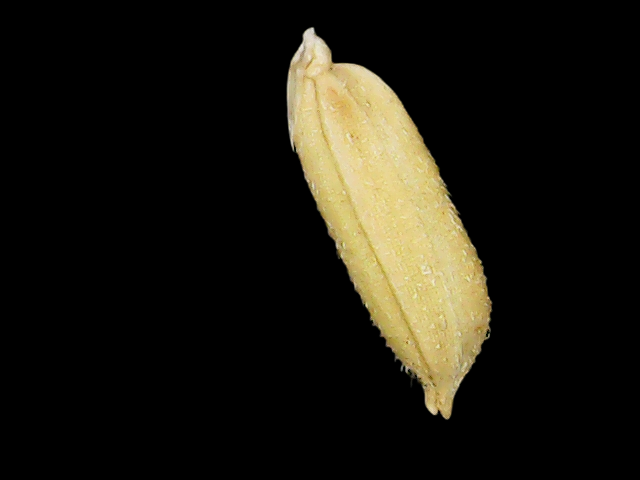
Rice variety: Binadhan07